Lydbrook

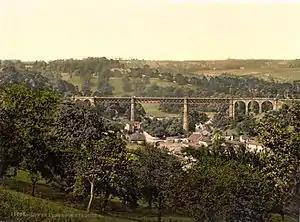
Lydbrook Viaduct

Further up the village, in Central Lydbrook, opposite "The Anchor Inn" is the second oldest house in the village. This is (rather confusingly) called "The Old House", and is a red-bricked and square-timbered house which at one stage belonged to Roger Kemble, father of Sarah Siddons (née Kemble – a famous actress 1755–1831). It has an extension built on the side which boasts the date '1718'. It is a Grade II* listed building.